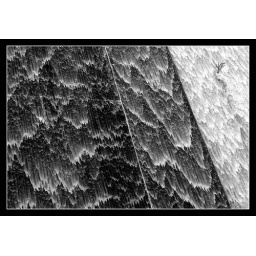
Loan plant trying to survive against the flow of water from this dam overflow in south Wales.